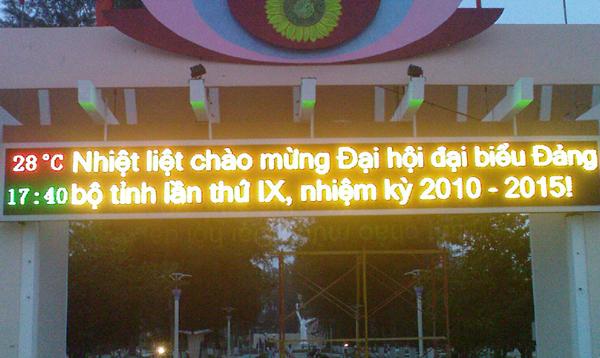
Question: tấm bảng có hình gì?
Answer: hình chữ nhật